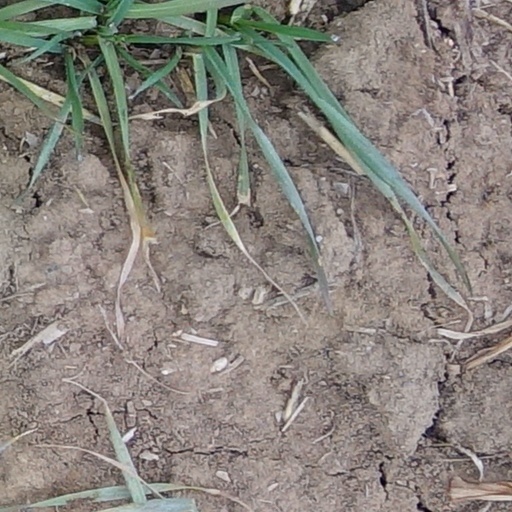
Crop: wheat